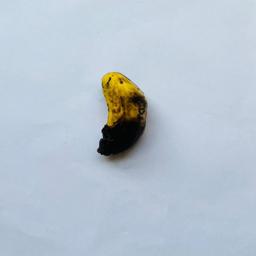
Banana variety: Sabri Kola